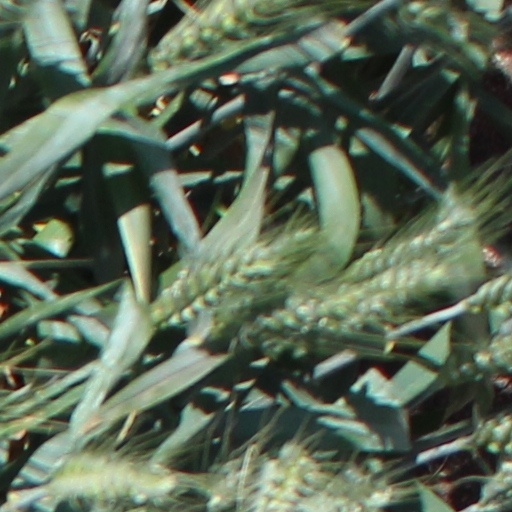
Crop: wheat